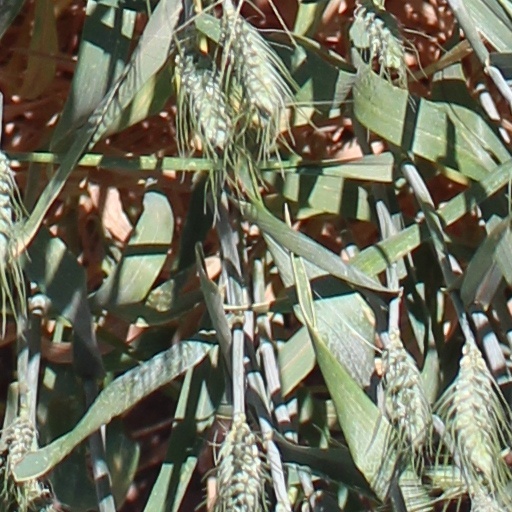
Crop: wheat